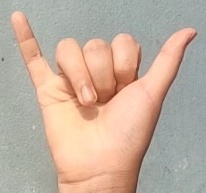
ASL sign: Y